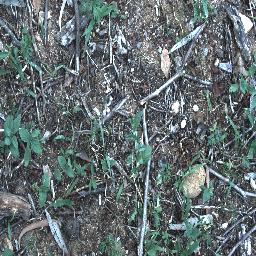
Label: negative